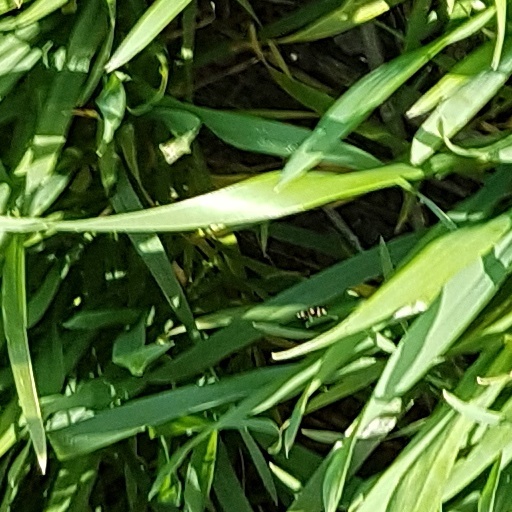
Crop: wheat